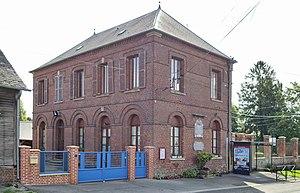
Brombos
Brombos est une commune française située dans le département de l'Oise en région Hauts-de-France.